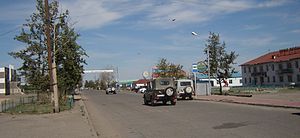
Ulaangom
Centrum af Ulaangom
Ulaangom er hovedstaden i Uvs-provinsen i Mongoliet. Byen ligger ikke langt fra den russiske grænse. Byen havde ved folketællingen i år 2000 et indbyggertal på 26.319, mens befolkningen blev talt til cirka 22.300 i 2008. Byen er et af de koldeste steder i Mongoliet om vinteren, da temperaturerne kan falde ned til −45°C. Somrene er til gengæld meget varme, hvor temperatureren kan komme op 40°C.